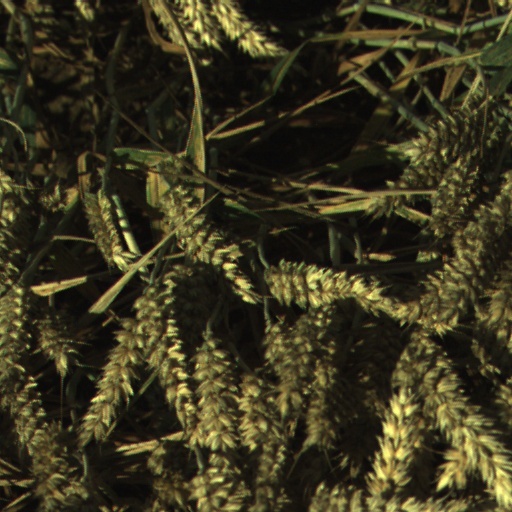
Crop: wheat